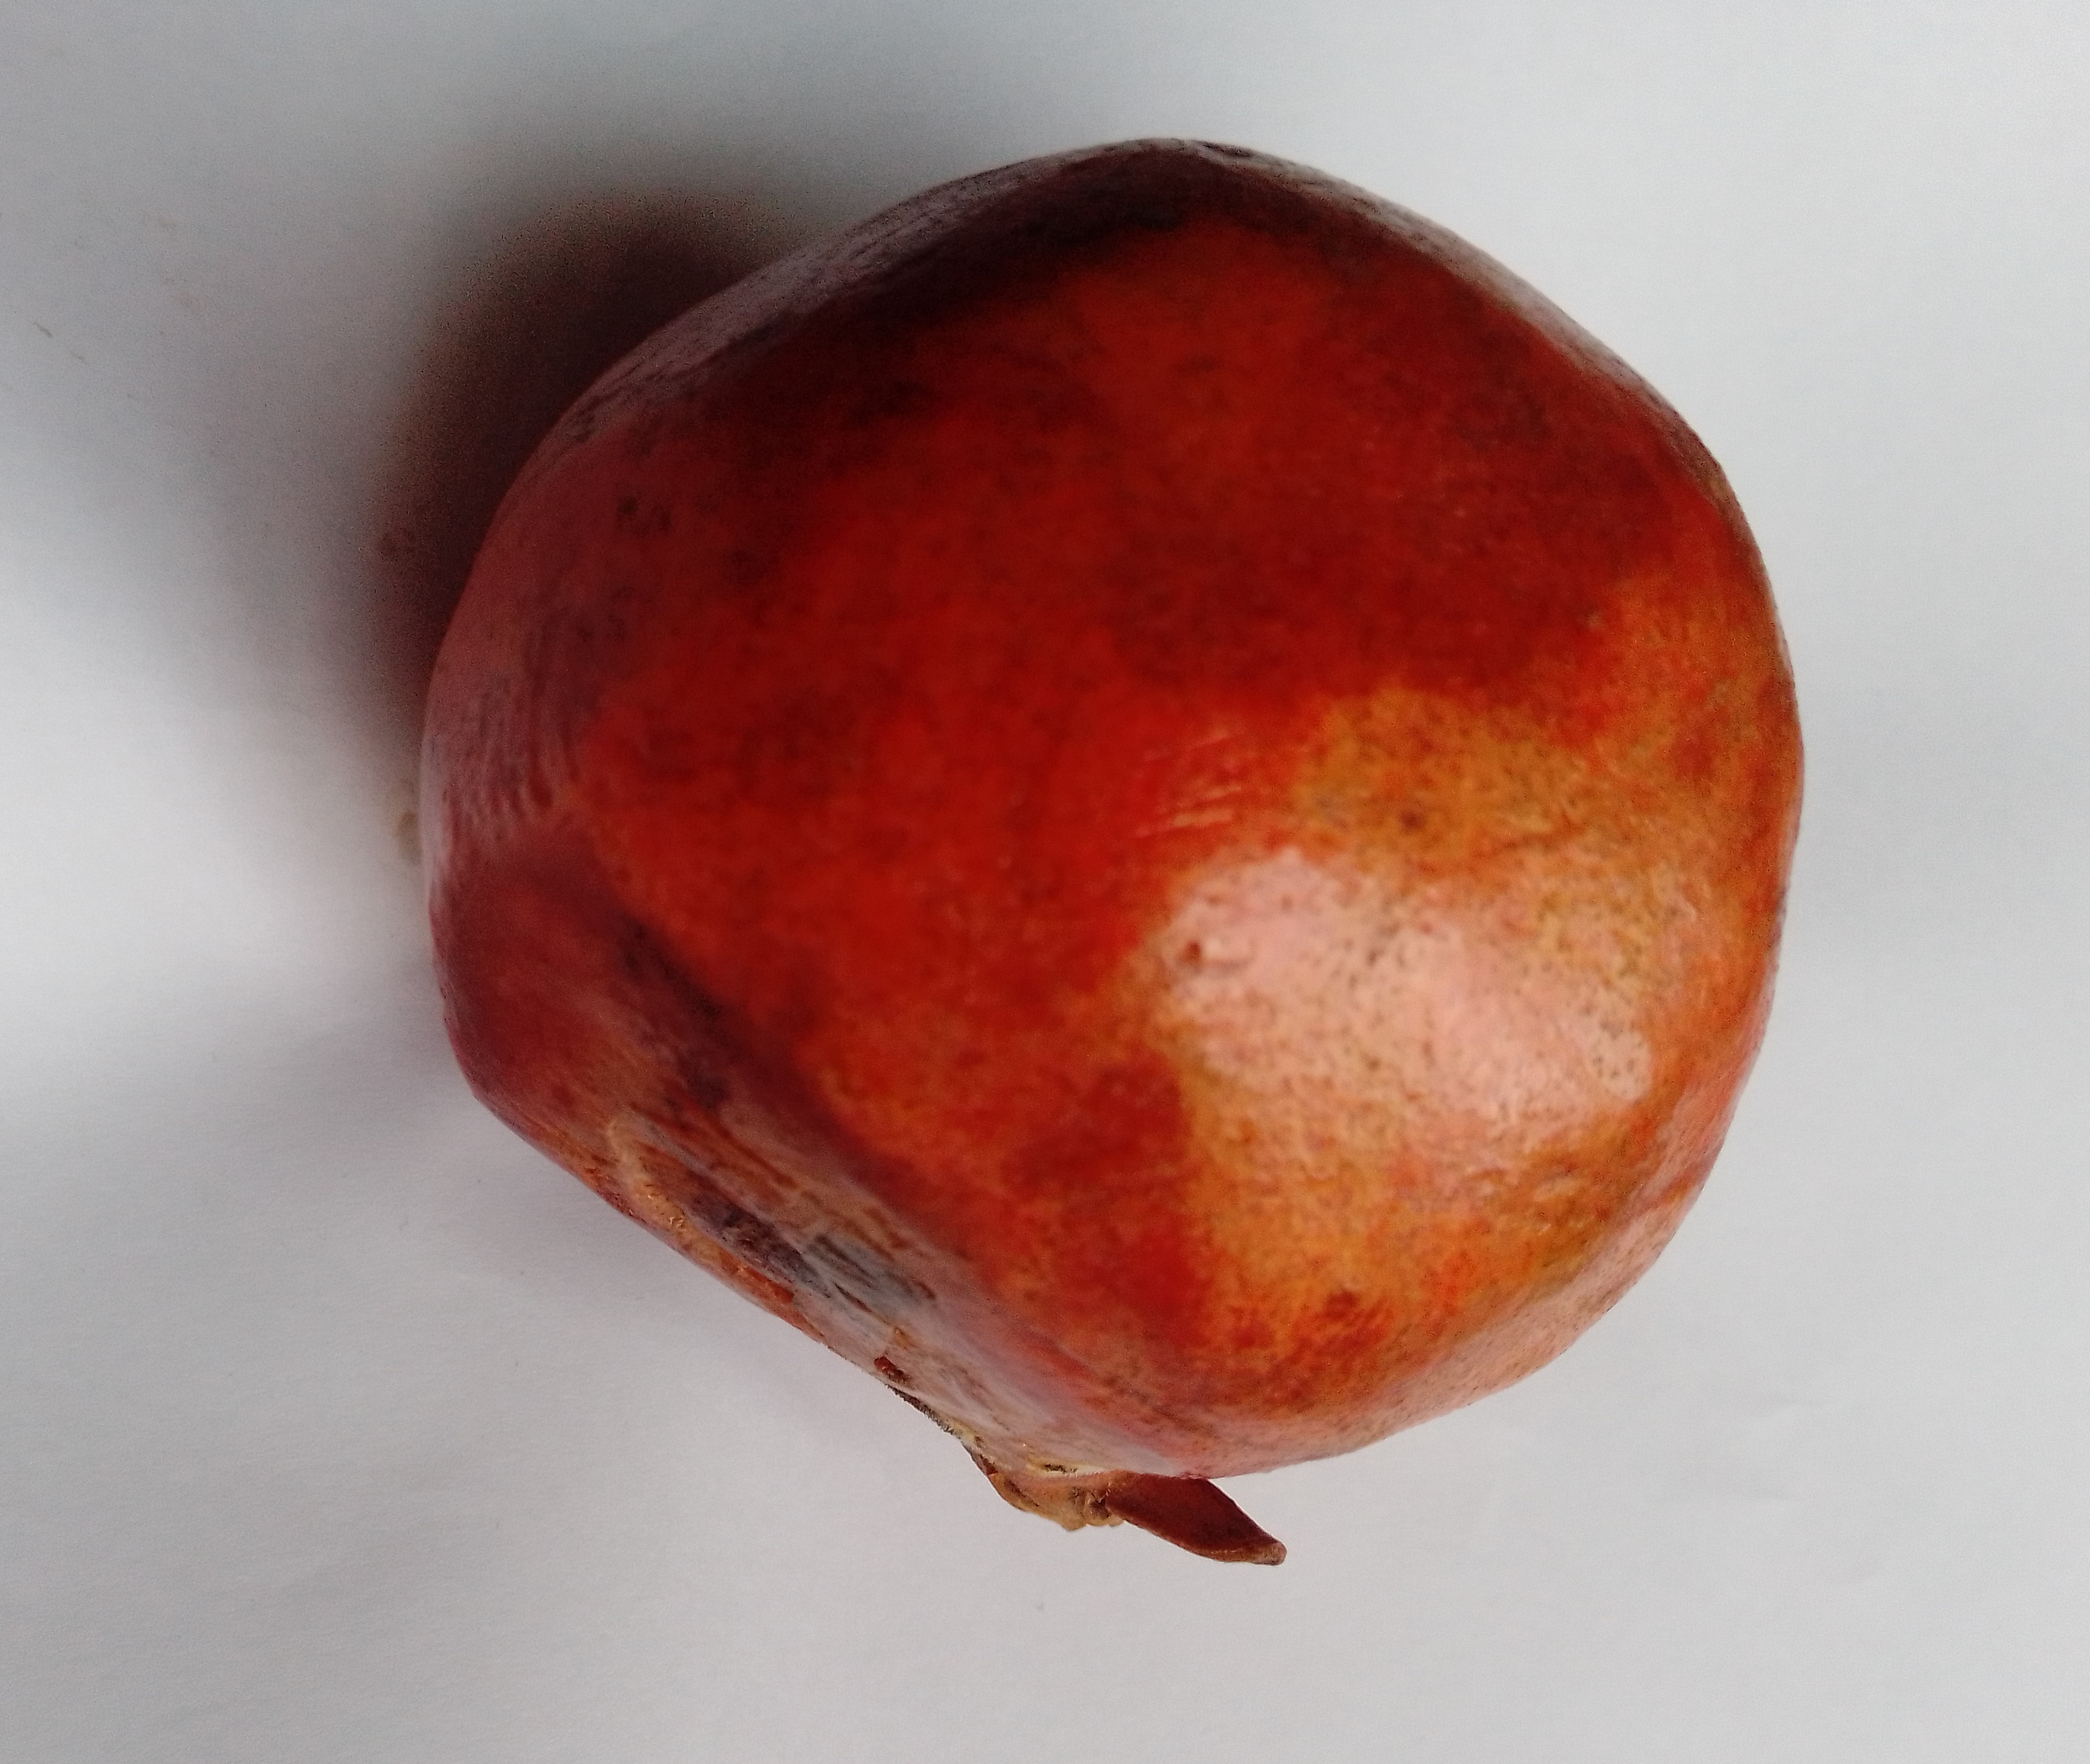
Fruit: pomegranate
Condition: rotten